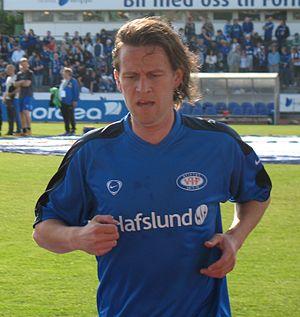
Morten Berre est un footballeur norvégien, né le 10 août 1975 à Oslo en Norvège. Il évolue comme ailier gauche.